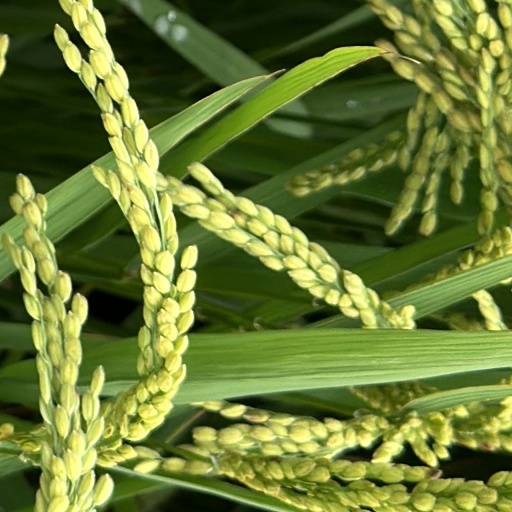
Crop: rice